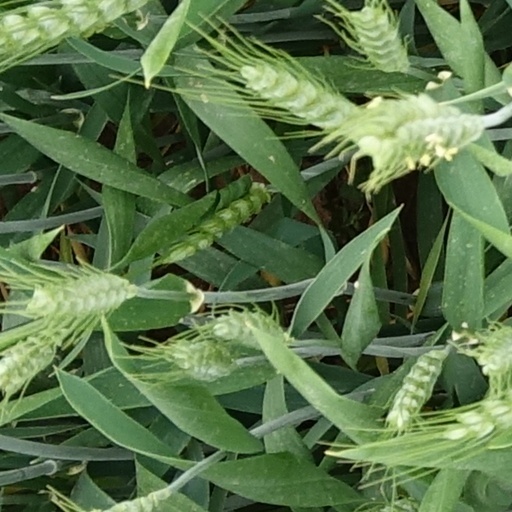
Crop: wheat